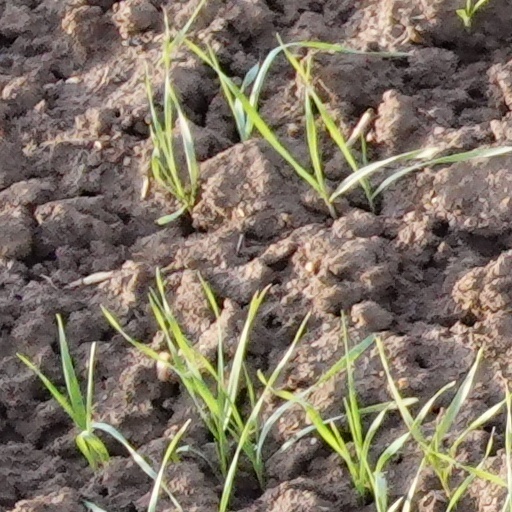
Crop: wheat